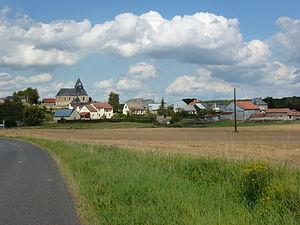
Auboncourt est une localité d'Auboncourt-Vauzelles et une ancienne commune française, située dans le département des Ardennes en région Grand Est.